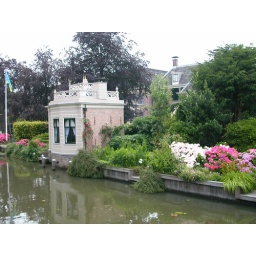
A cute little boat house in Edam